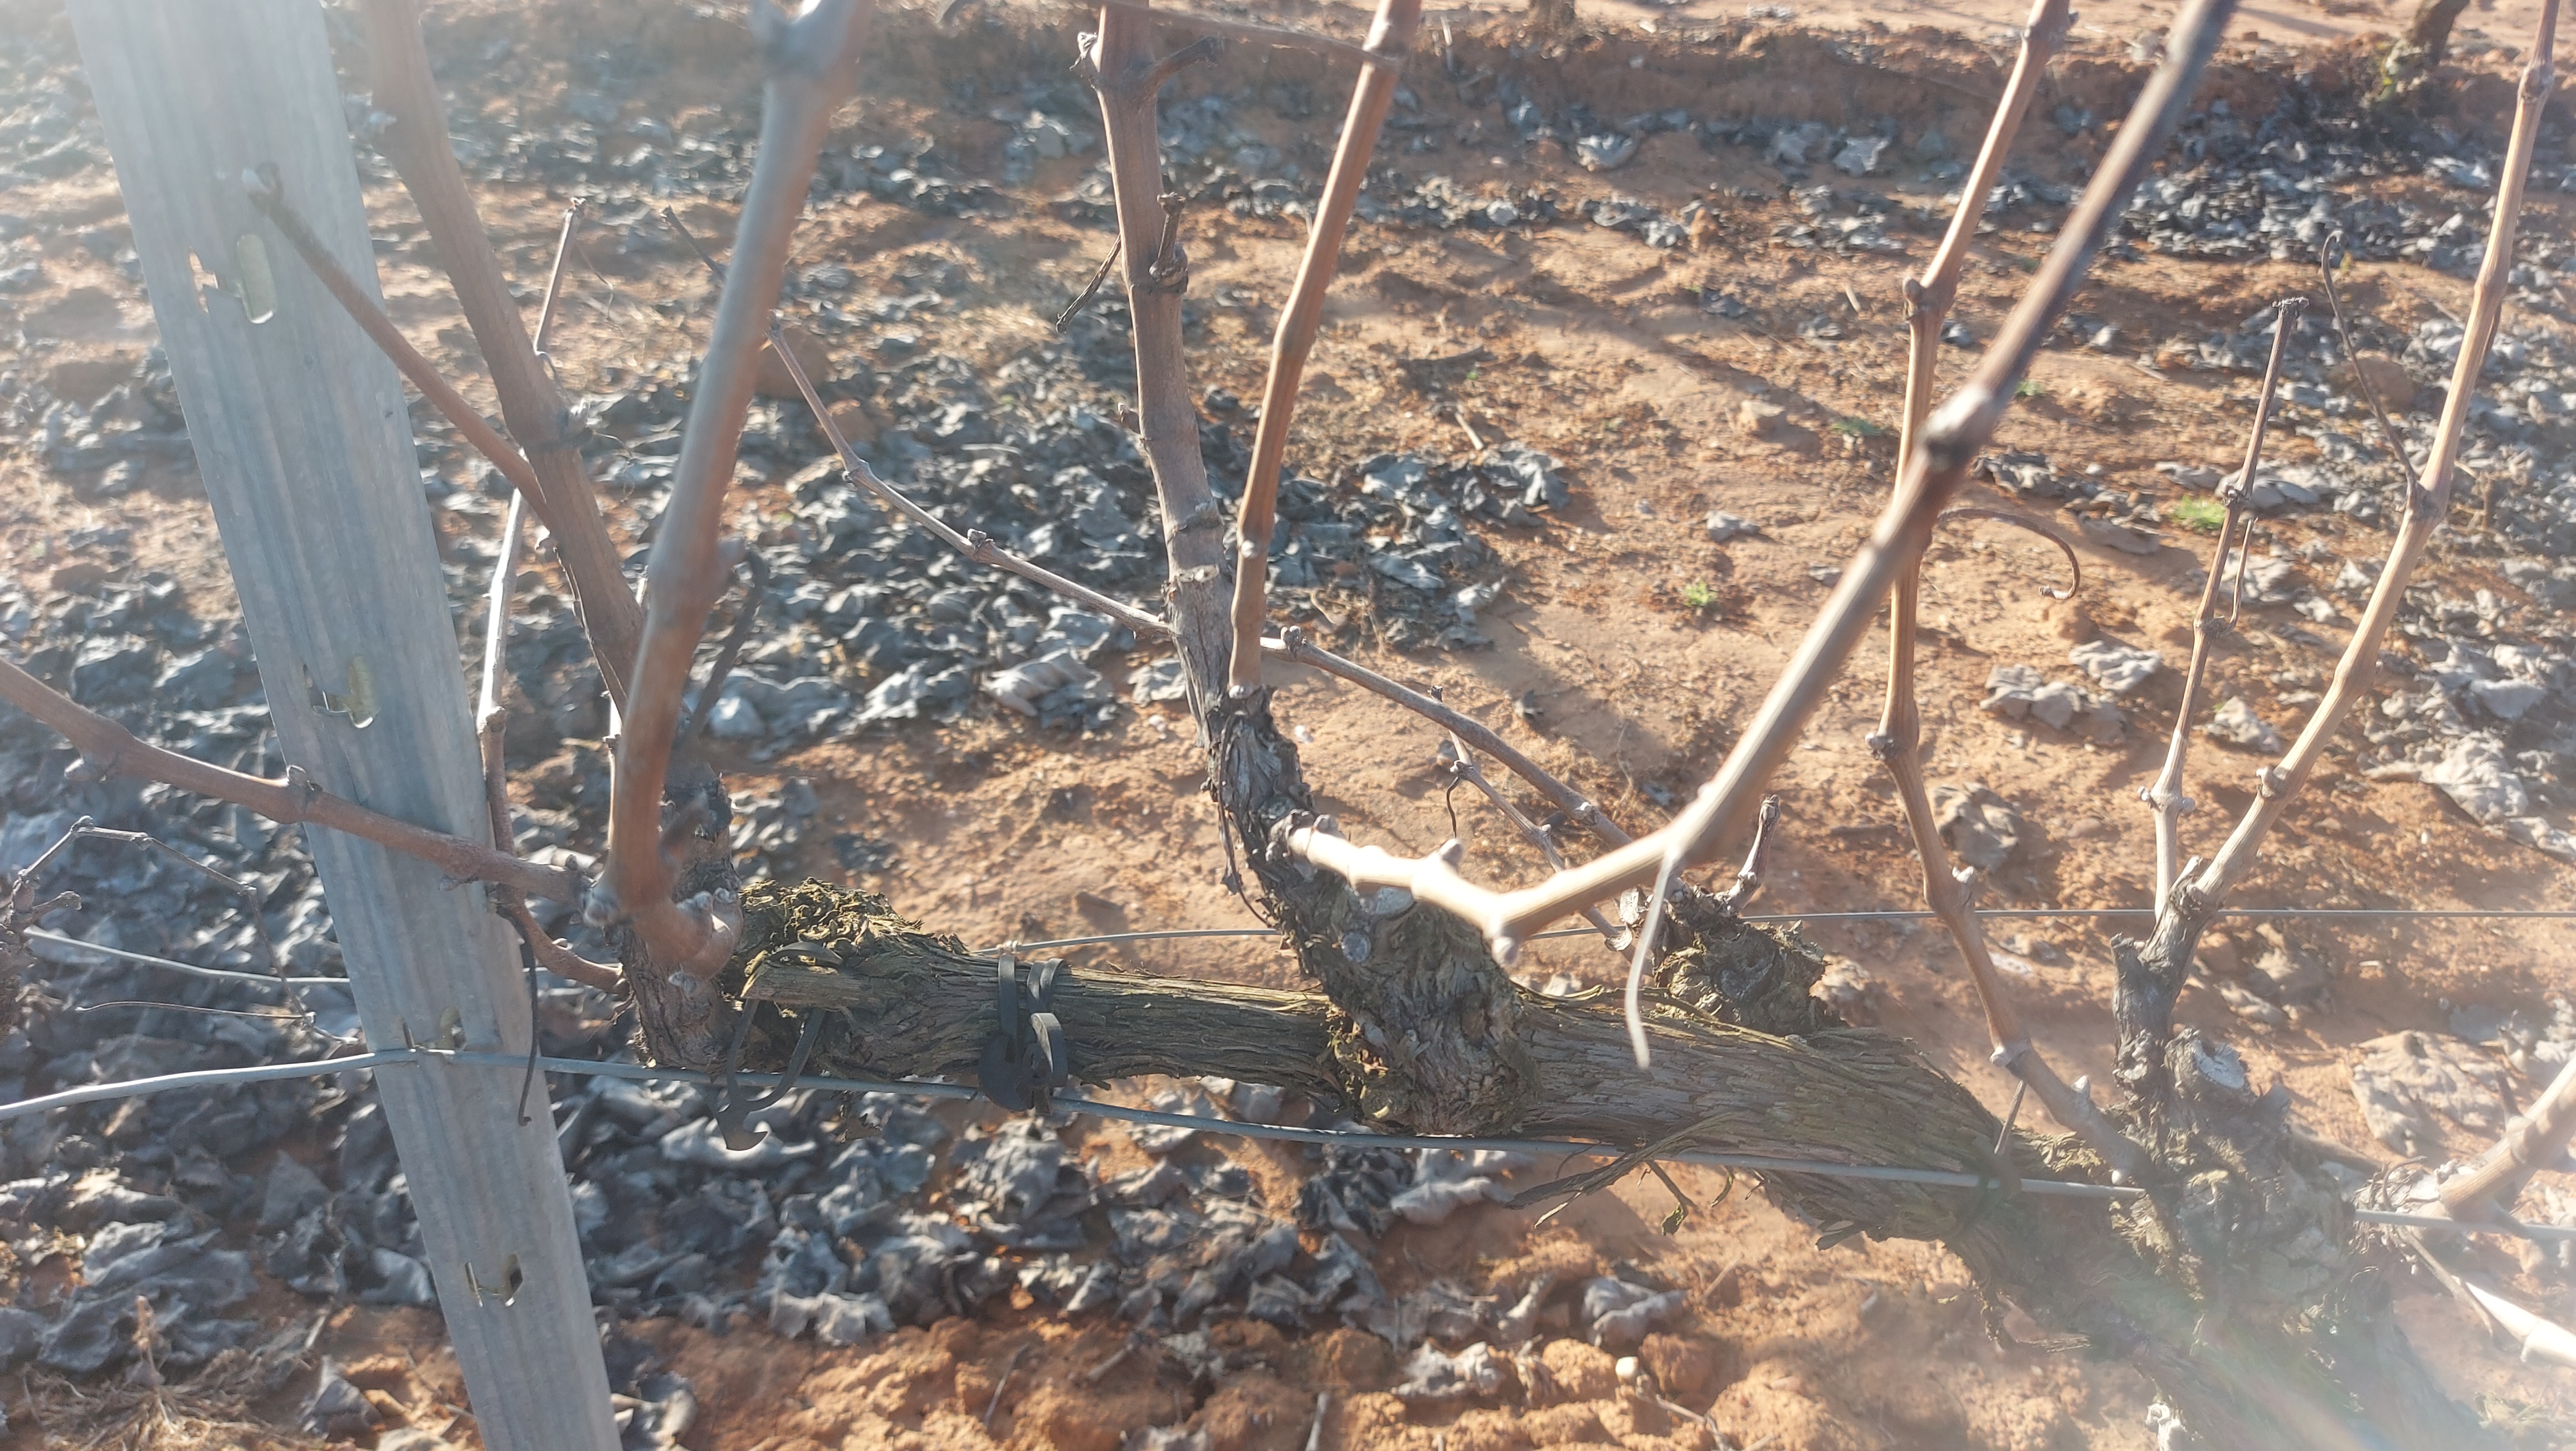
Unpruned shoots: 12
Pruned shoots: 0
Trunks: 1